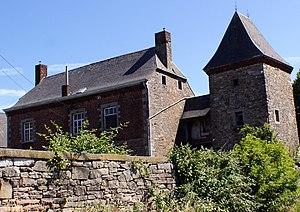
Chateau-ferme de Wartet, détail du corps de logis et de la tour médiévale (donjon), Bayet
Le château-ferme de Wartet, situé dans le hameau de Wartet à Marche-les-Dames, à l’entrée du lieu-dit Bayet, est un monument classé dont la construction remonte à la Renaissance mosane, bien qu’une ferme devait déjà s’y trouver dès le XIIIᵉ siècle.